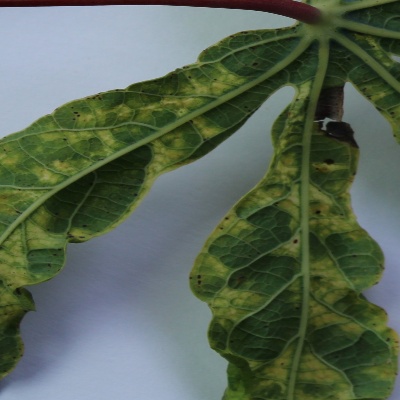
Crop: Cassava
Condition: mosaic